Thupparivaalan

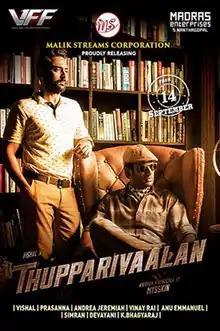
Theatrical release poster

Thupparivaalan is a 2017 Indian Tamil-language action thriller film written and directed by Mysskin, and produced by Vishal, who also enacts the lead role with Prasanna. The film features Vinay Rai, Anu Emmanuel (in her Tamil debut), Andrea Jeremiah and K. Bhagyaraj in supporting roles. Loosely inspired by British writer Arthur Conan Doyle's Sherlock Holmes stories, the film follows a private detective and his associate who investigate the death of a child's pet dog, which leads to them uncovering a bigger conspiracy. The film began production in 2016, and was nearly complete by August 2017. It was released on 14 September 2017.